Jeremy St. Louis

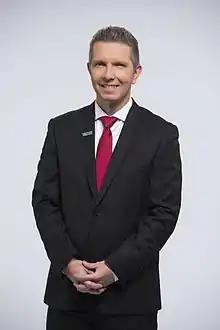
Profile Photo

Jeremy St. Louis (born October 22, 1971, in Winnipeg, Manitoba) is a Canadian TV and radio journalist. He has worked for CBS Sports HQ, Fox Soccer Report on Fox Soccer Channel and Fox Sports World Canada, and beIN Sports USA and beIN Sports Canada.